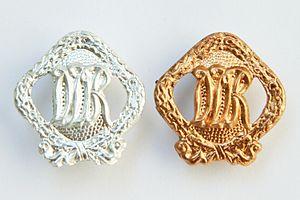
En République démocratique allemande, le sport est largement promu par l’État et encadré par le Deutscher Turn- und Sportbund ou DTSB, l'organe est-allemand chargé de la gestion des sports. Les excellents résultats de la RDA en sport de compétition lui valent une réputation internationale. En RDA, les associations et clubs sportifs proposent, pour la plupart, une adhésion gratuite ou presque. C'est le cas des communautés sportives corporatives, des communautés sportives et des communautés sportives scolaires. On trouve aussi des communautés et des clubs de sports mécaniques affiliés à l'Association générale consacrée aux Sports mécaniques, des clubs d'entraînement paramilitaire regroupés dans la Société pour le Sport et la Technique, beaucoup d’écoles consacrées au sport de compétition, et même une école supérieure pour la culture physique à Leipzig.